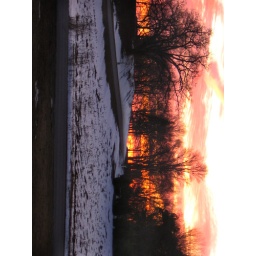
&amp;quot;A tree against the sky posseses the same interest. the same character, the same expression of the figure of a human&amp;quot;